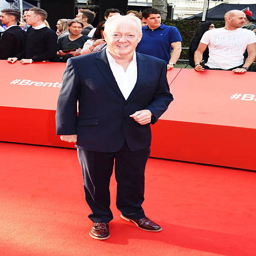
actor arrives for the premiere .